Terry Callier

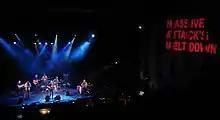
Callier opening for Massive Attack on tour in 2008

As well as touring internationally, Callier continued his recording career, releasing five albums after "Timepeace", including "Lifetime" (1999), "Alive" (2001), "Speak Your Peace" (2002), featuring Paul Weller on the single "Brother to Brother", "Golden Apples of the Sun" (2003), featuring the words of W. B. Yeats' poem "The Song of the Wandering Aengus", and "Lookin' Out" (2004). May 2009 saw his album "Hidden Conversations" featuring Massive Attack released on Mr Bongo records. In 2001, Callier performed "Satin Doll" for the Red Hot Organization's compilation album "Red Hot + Indigo", a tribute to Duke Ellington, which raised money for various charities devoted to increasing AIDS awareness and fighting the disease.